Greek Australians

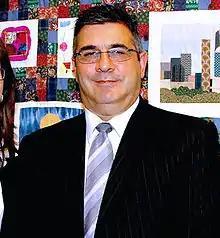
Andrew Demetriou, former chief executive of the Australian Football League (AFL)

According to the 2016 Australian census, 91.4% of Australians with Greek ancestry are Christian, mainly Eastern Orthodox; however, minorities who belong to different Christian denominations like Catholics, Jehovah's Witnesses and Pentecostals also exist. Together, these other denominations make up 0.4% of the Greek Australian population. 5.6% identified as spiritual, secular or irreligious, and 2.6% did not answer the census question on religion. Greek Australians are predominantly Greek Orthodox. The largest religious body of Greek Orthodox Australians is the Greek Orthodox Archdiocese of Australia, with its headquarters at the Cathedral of The Annunciation of Our Lady in the inner Sydney suburb of Redfern.